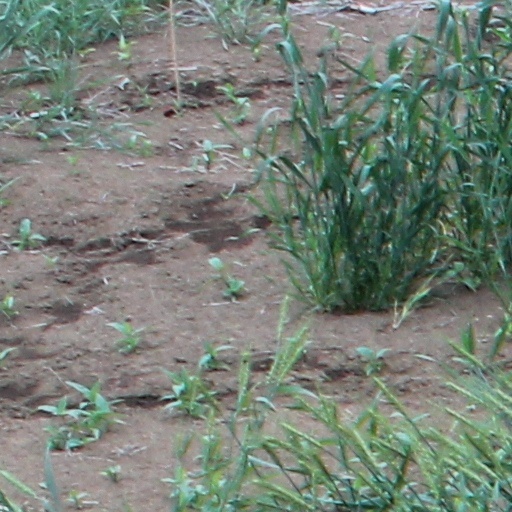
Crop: wheat